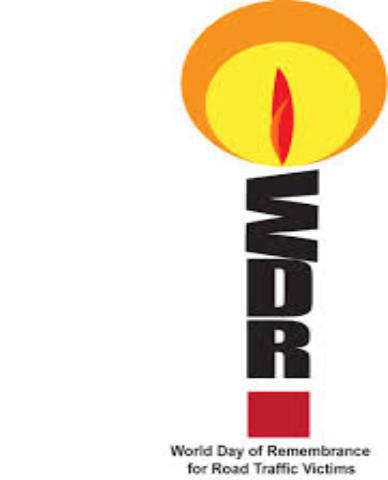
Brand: Candle
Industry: Necessities